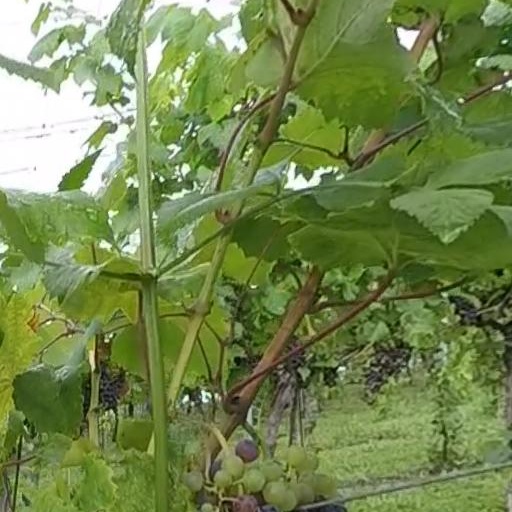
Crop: grape